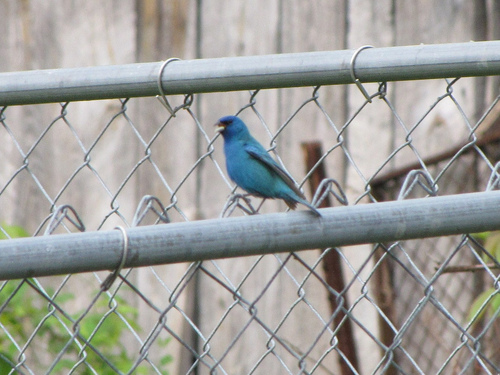
a bird with a small triangular bill, black cheek patch, and blue plumage across its body.
this is a blue bird with a black wing and a white beak.
this bird is mostly blue with black superciliaries and primaries.
this is a small blue bird with blue wing tips and a little black around the bill.
small blue and black bird with medium tarsus and medium beak
this bird has black feathers on its primaries and blue feathers covering the rest of the body.
this small blue bird is almost entirely blue, except for the primaries which are black, and the bird has a yellow small beak.
this is a small purple bird, with black colored primaries, and a small bill.
small blue bird, with dark blue around face, and some black on wings.
this bird has a blue crown, black superceliary, and blue belly.
Species: Indigo Bunting